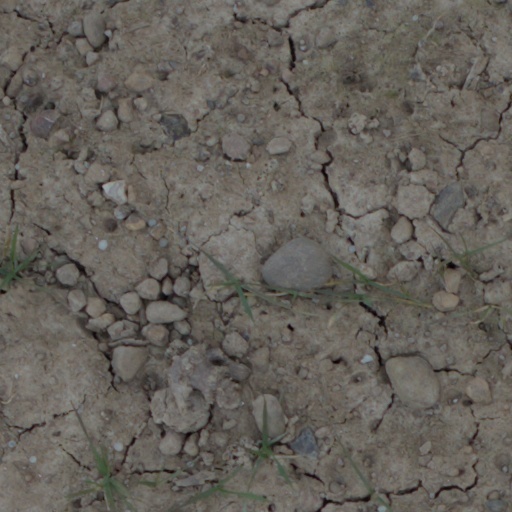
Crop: wheat